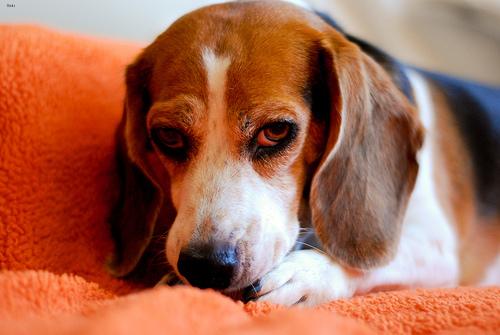
Breed: beagle